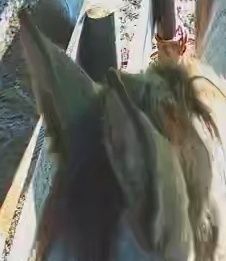
Face region: ears (position_of_ears)
Pain indicator: not_present